Barry Pang

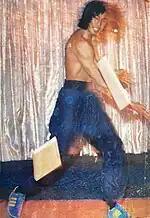
Barry Pang breaking board in mid air 1974

Pang was born in Melbourne to immigrant parents from Canton. He was raised in the Melbourne suburb of St Kilda, where he attended St Kilda Park Primary and Elwood High School. Pang studied mechanical engineering at Monash University.